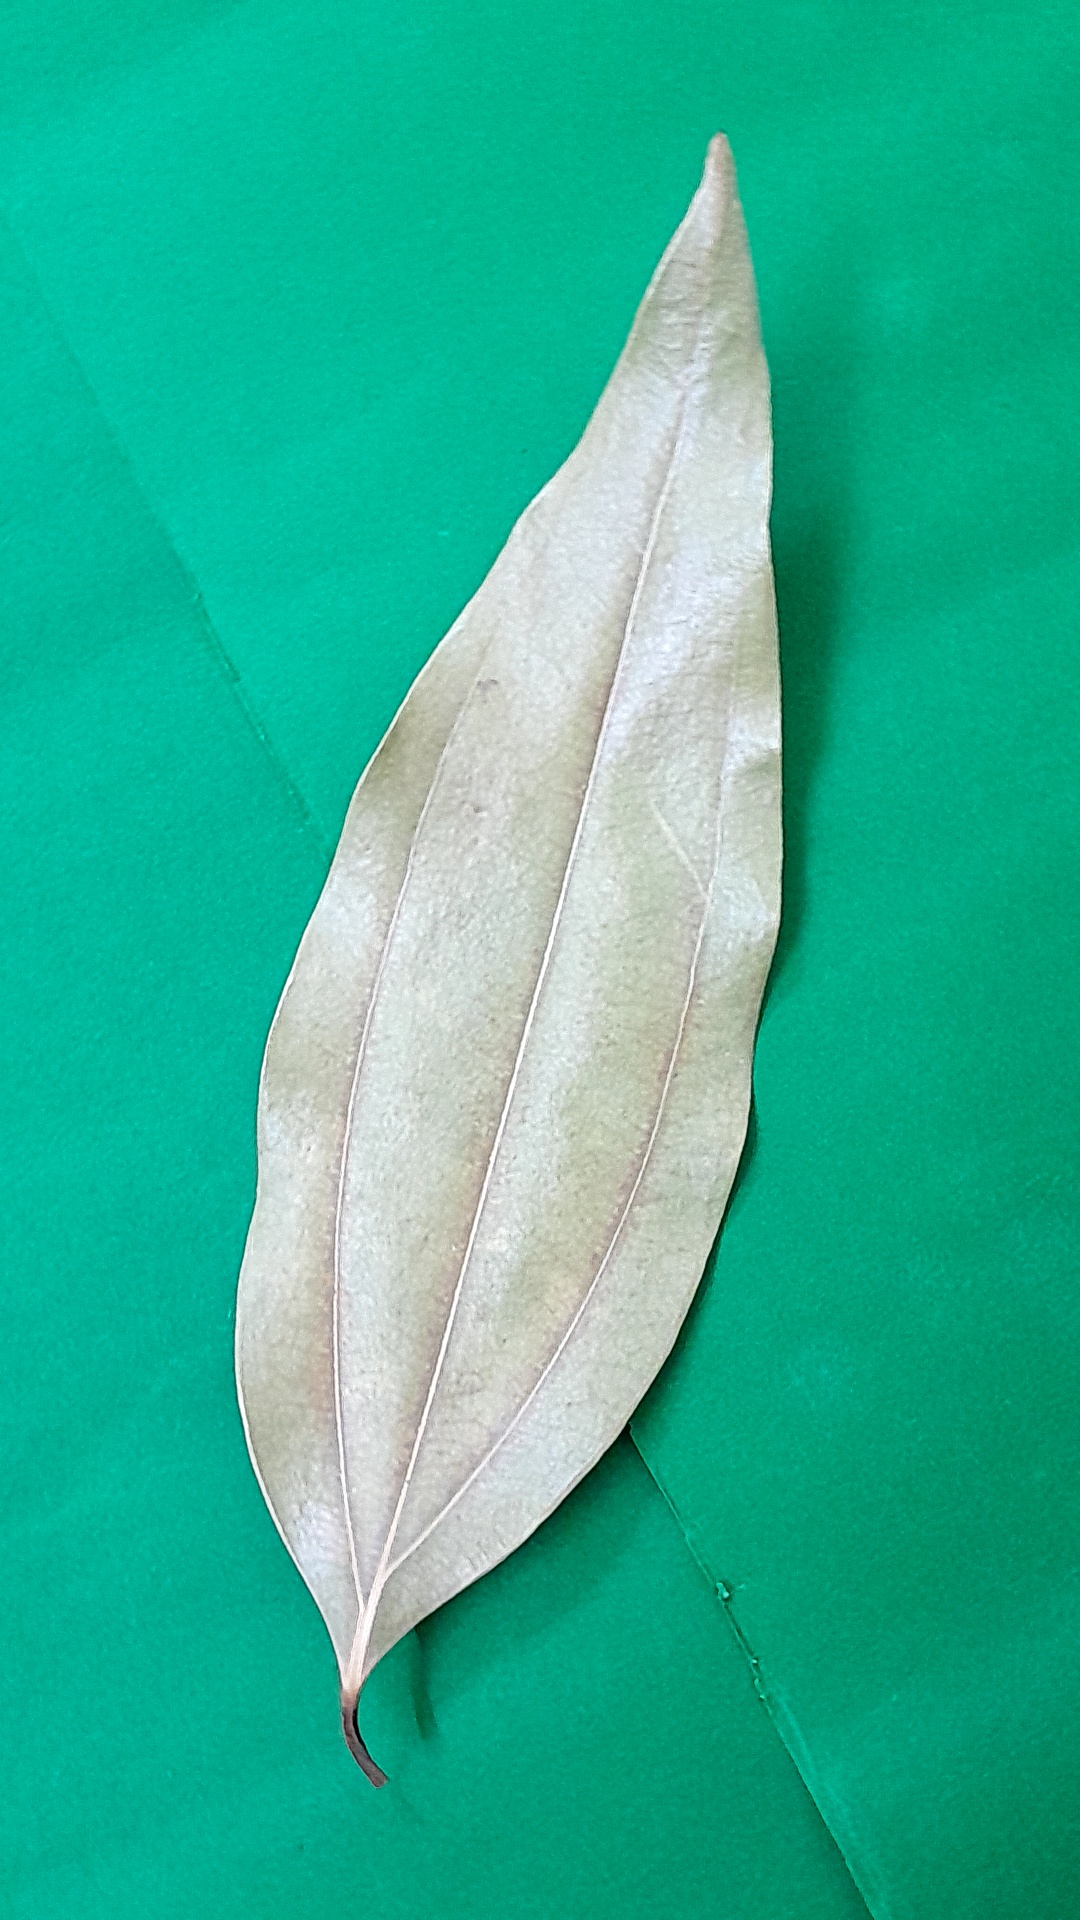
Label: Dry Leaf